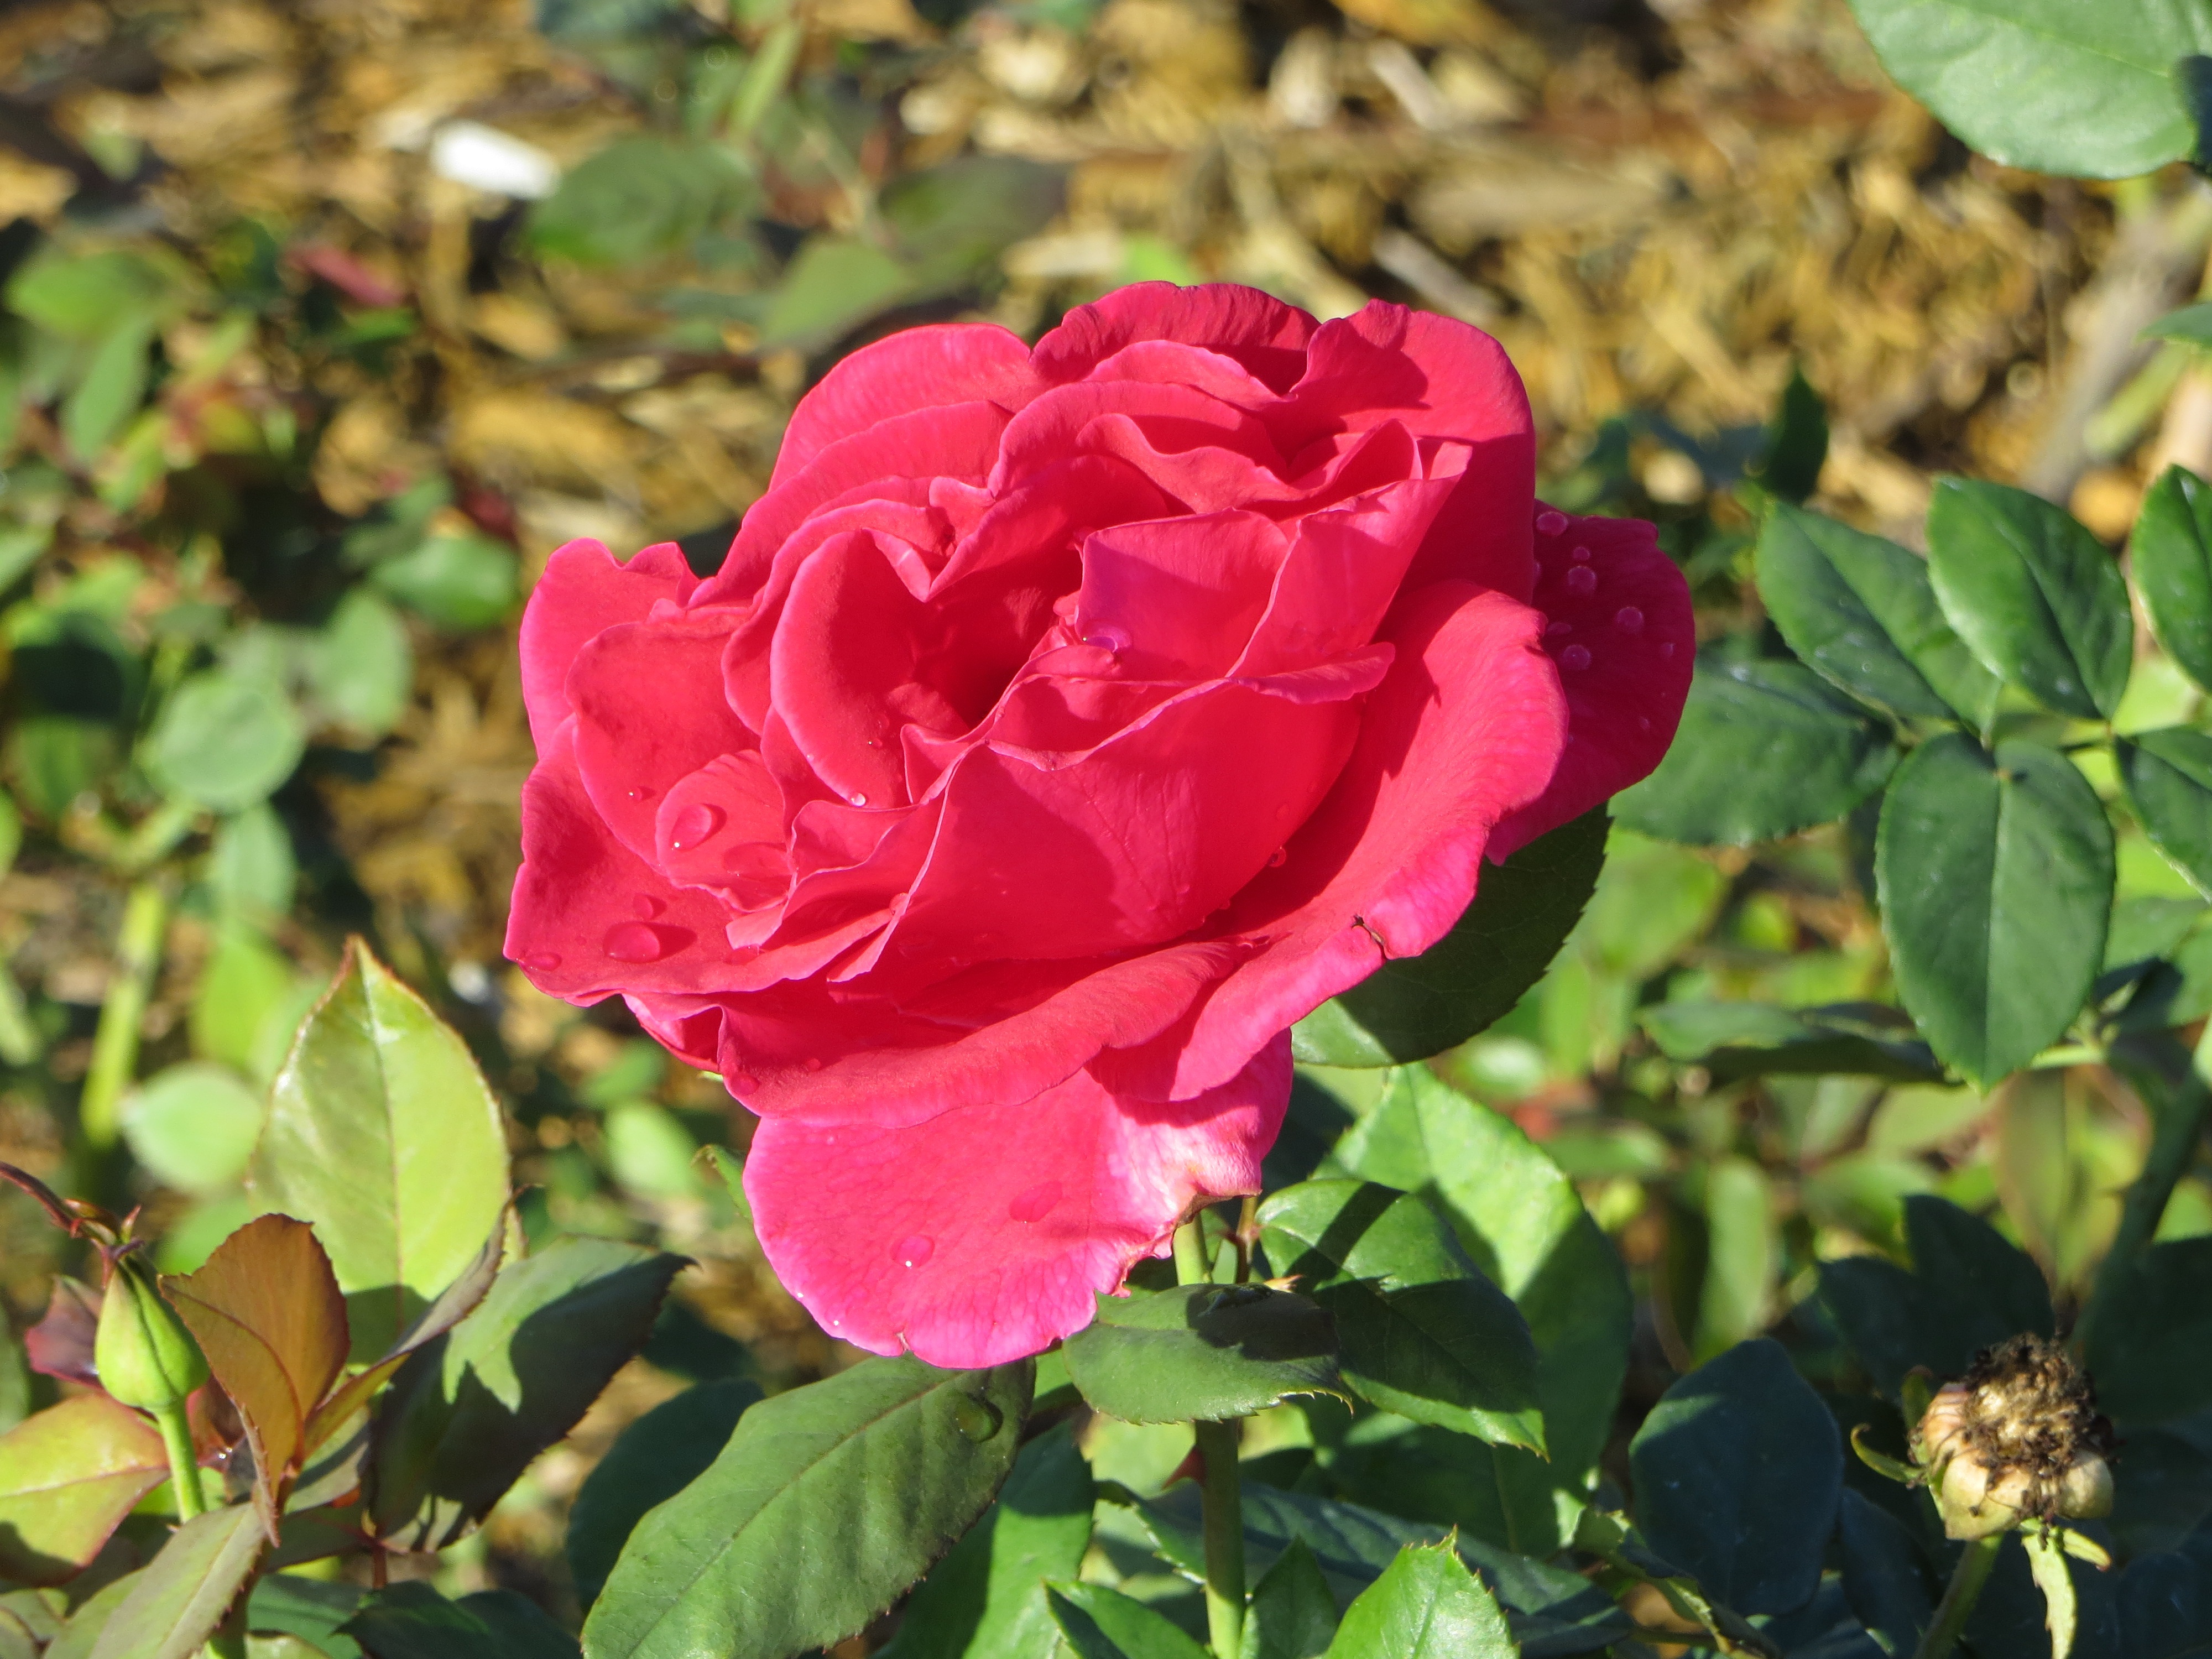
nature, blossom, plant, flower, petal, bloom, summer, floral, rose, romantic, blooming, garden, pink, flora, shrub, floribunda, flowering plant, garden roses, rose family, land plant, rosa centifolia, rose order